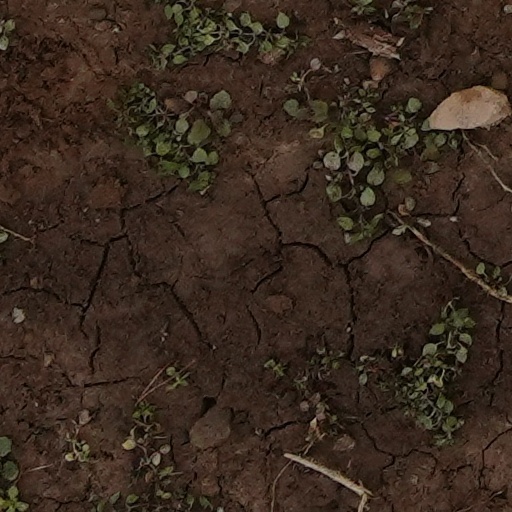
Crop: wheat